Mississippi Highway 12

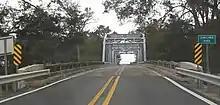
Westbound on MS 12 bridge over the Sunflower River from Humphreys County, Mississippi

MS 12 continues east through farmland for several miles to enter Belzoni and immediately come to an intersection between US 49W (unsigned MS 3) and MS 7 just west of downtown. The road continues as MS 7 (1st Street) into downtown while MS 12 becomes concurrent with US 49W/MS 3 and they head south as a four-lane to bypass downtown. MS 12 breaks off as a two-lane shortly thereafter and goes east to cross the Yazoo River to leave Belzoni. The highway continues east through rural farmland and woodlands for several miles to enter Holmes County.